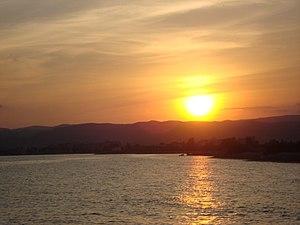
Torreblanca est une commune d'Espagne de la province de Castellón dans la Communauté valencienne. Elle est située dans la comarque de Plana Alta et dans la zone à prédominance linguistique valencienne.